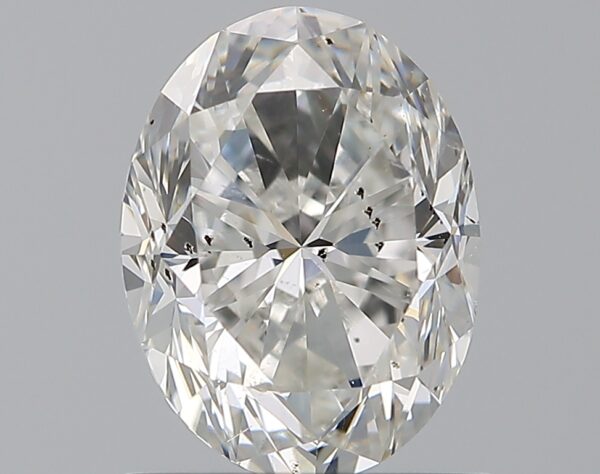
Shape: oval
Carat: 1.2
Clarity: SI1
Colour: G
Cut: GD
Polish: EX
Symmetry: VG
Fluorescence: F
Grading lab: GIA
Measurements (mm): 7.53 x 5.69 x 3.96